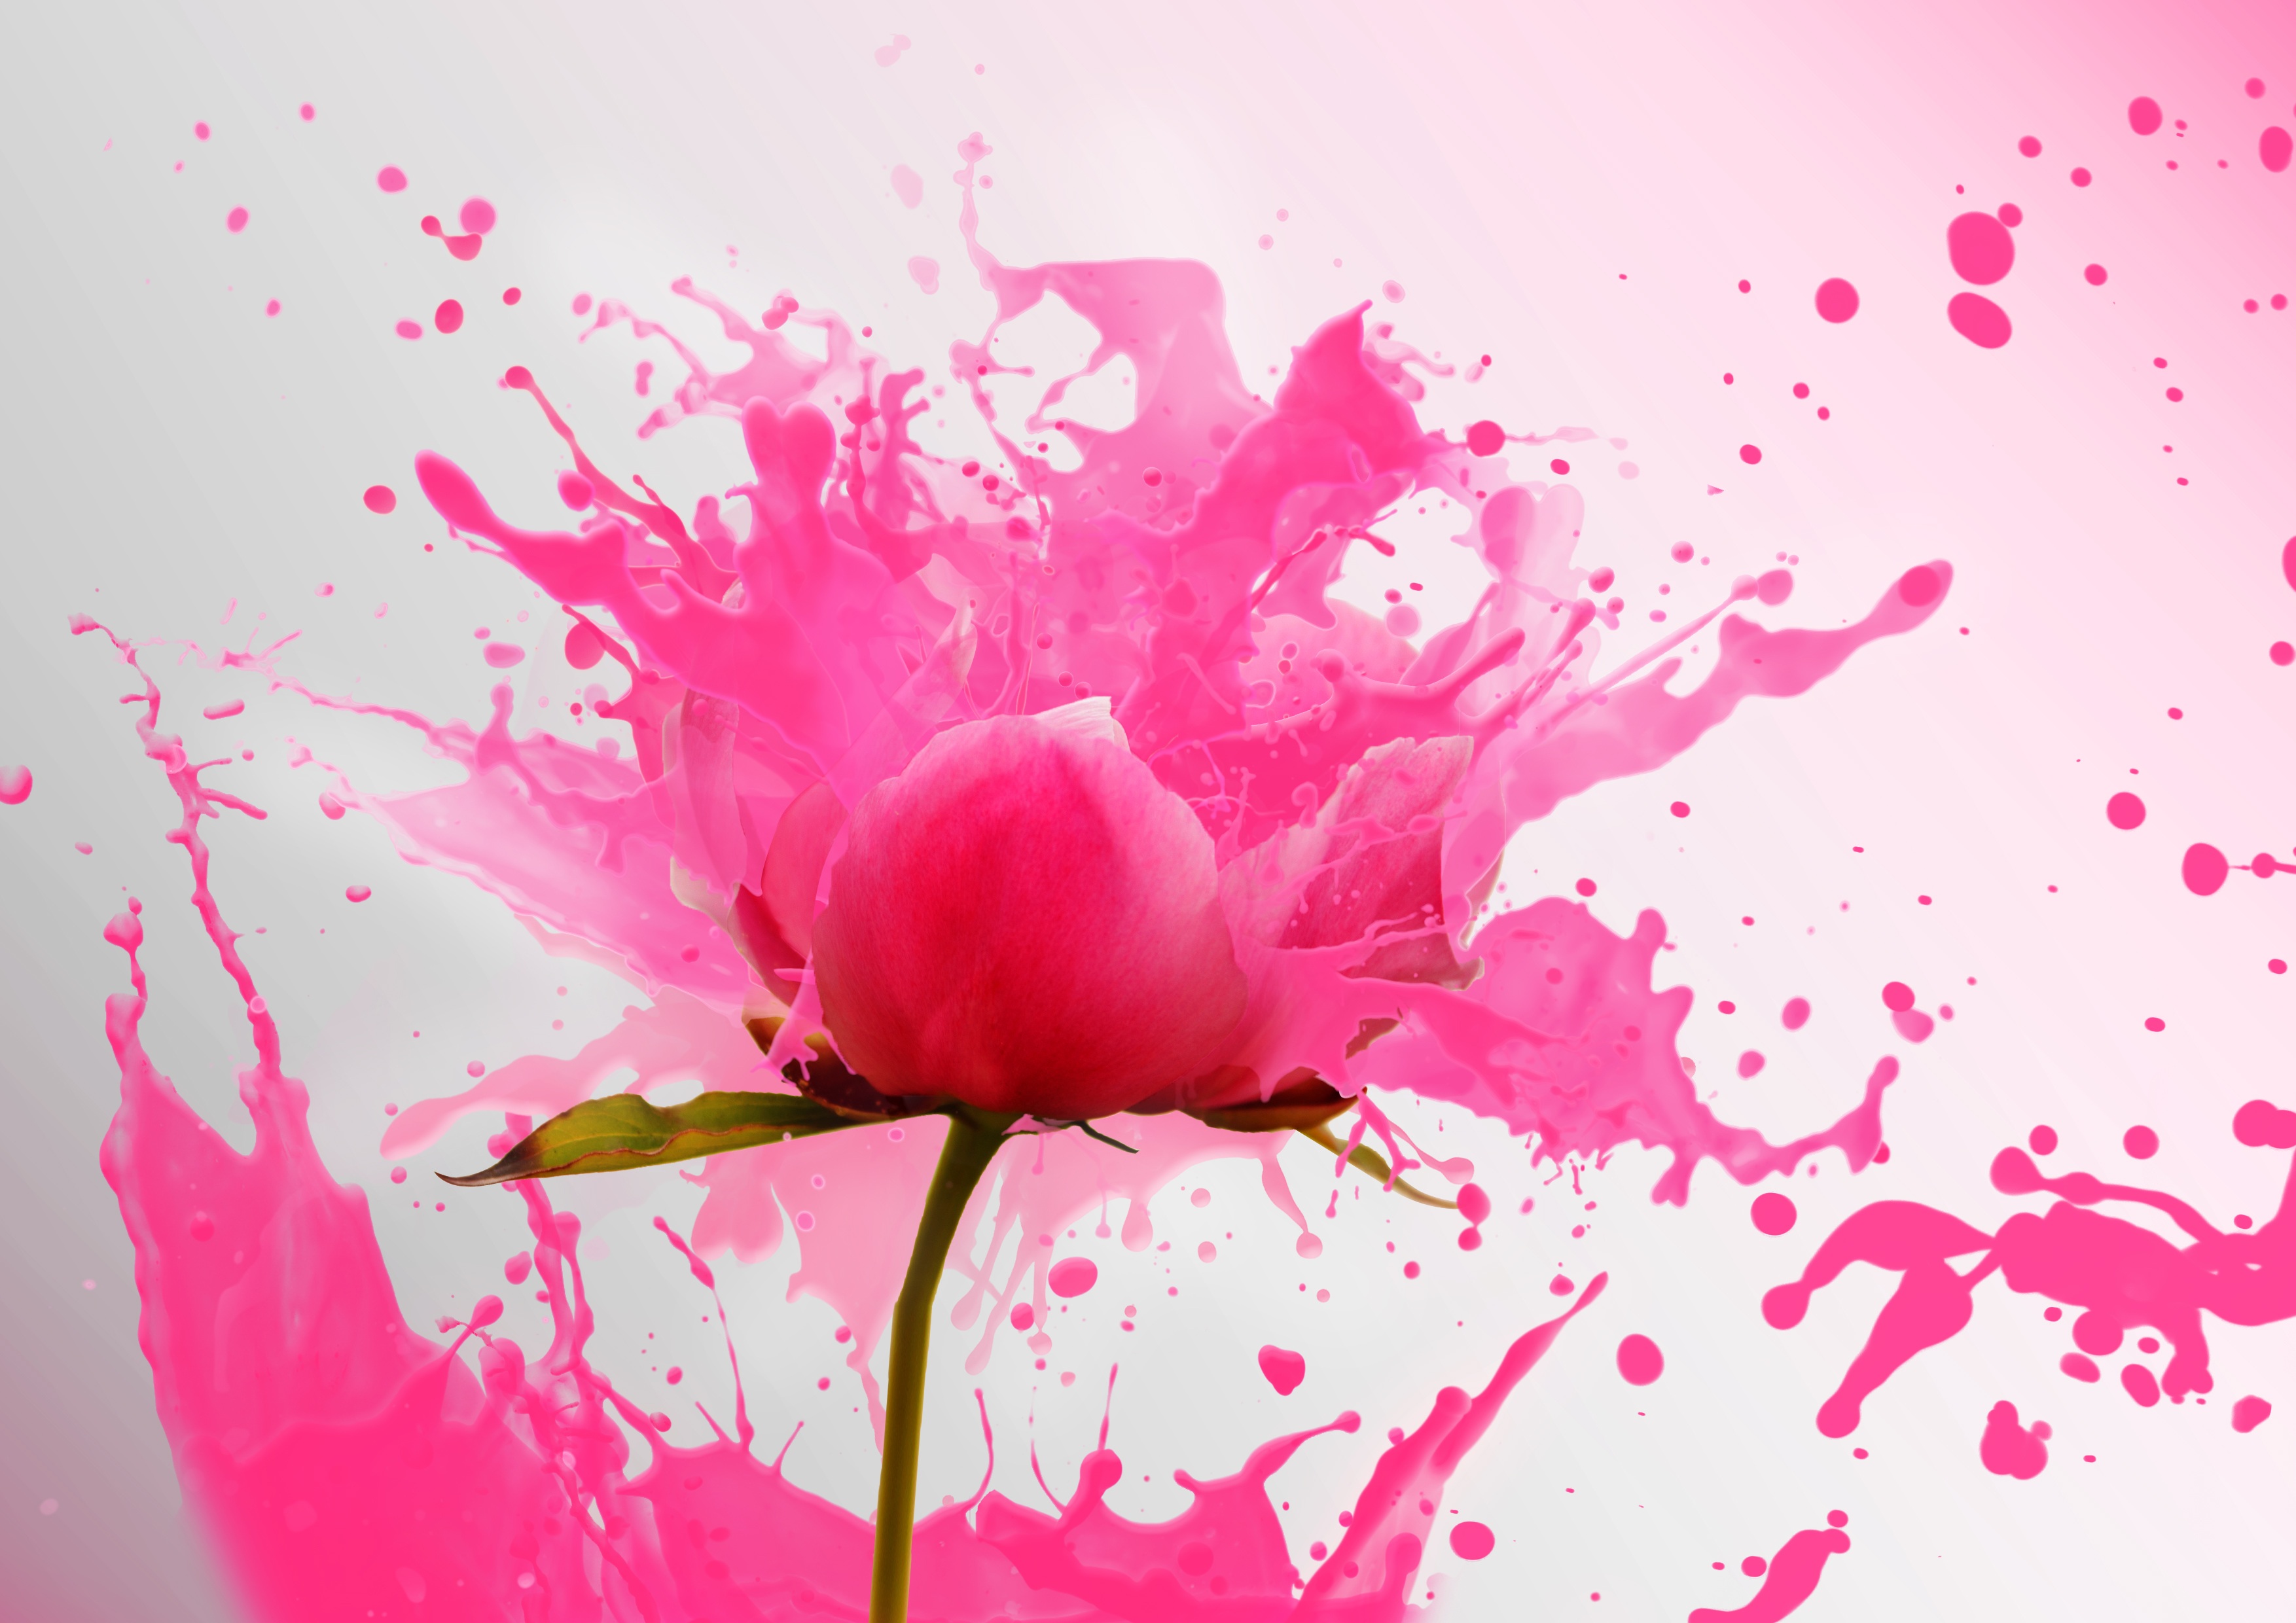
blossom, plant, flower, petal, pink, flora, cherry blossom, artwork, flowers, illustration, magenta, peony, flowering plant, synthetic, land plant